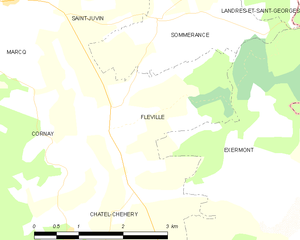
Carte des communes françaises: Fléville